Answer in natural language. Considering the relative positions, is beautiful wall painting (marked B) above or below TennisRacket (marked A)? Choose between the following options: below or above
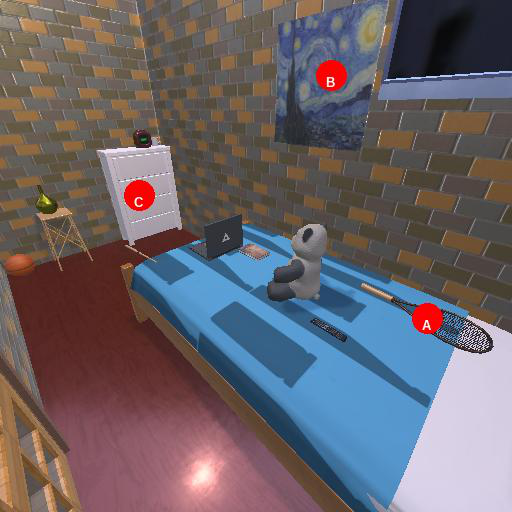
<answer>above</answer>